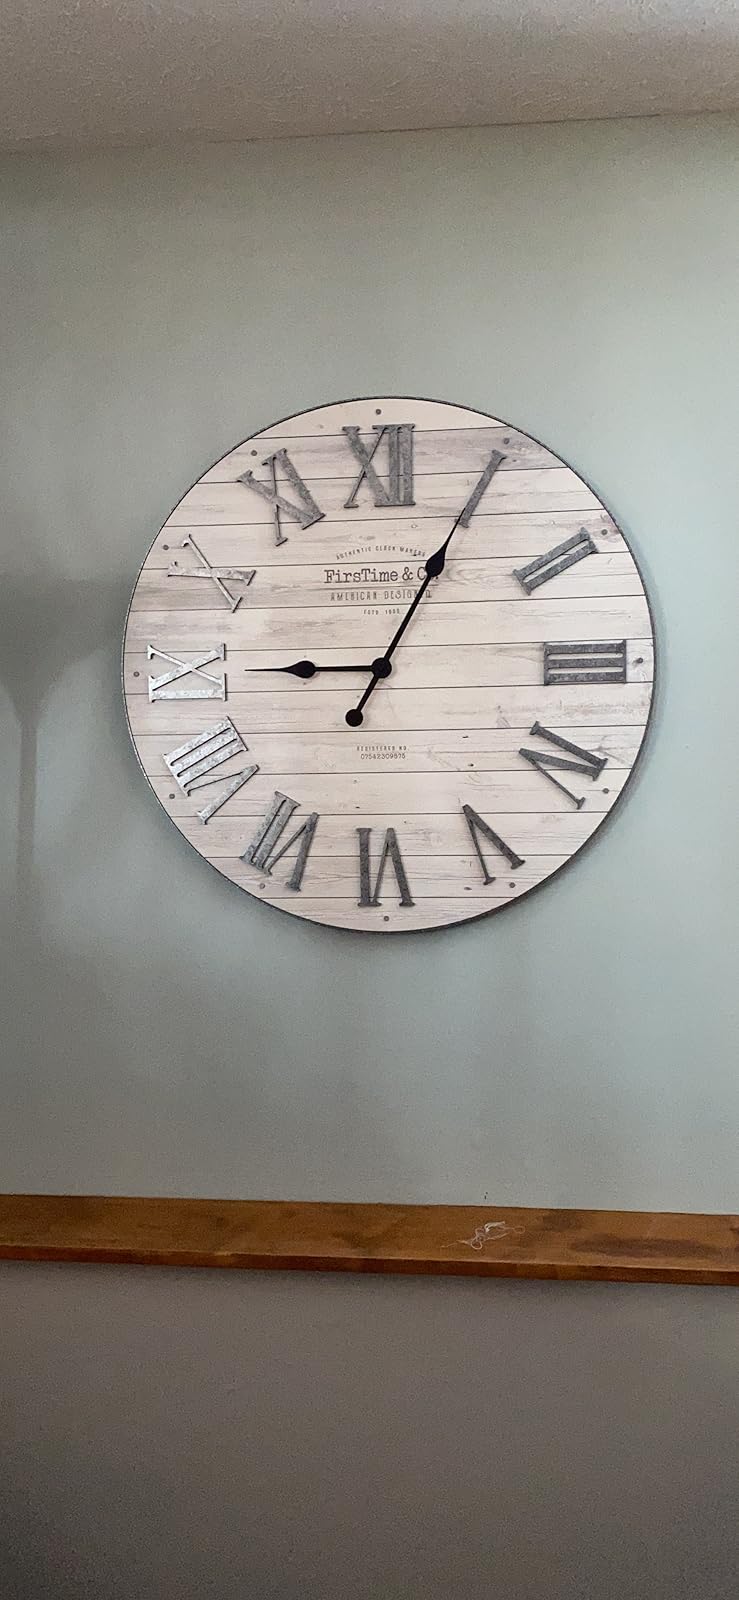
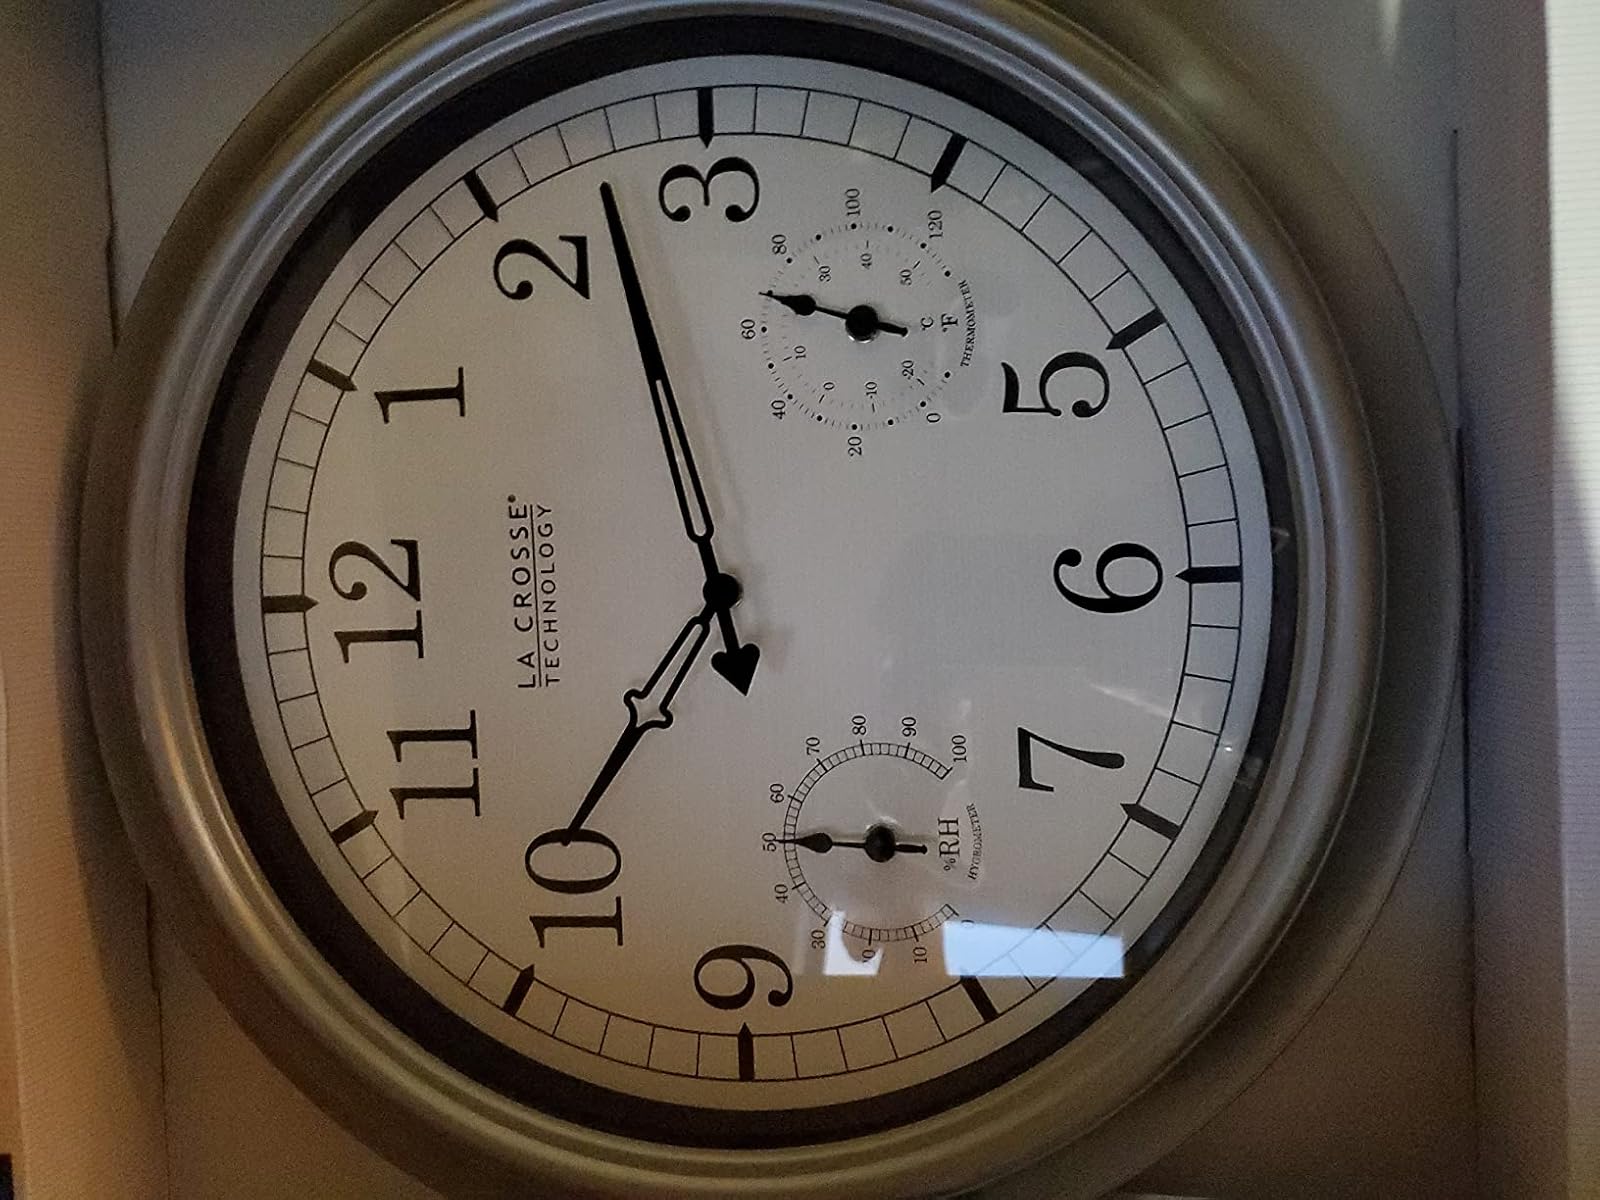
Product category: clock
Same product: no